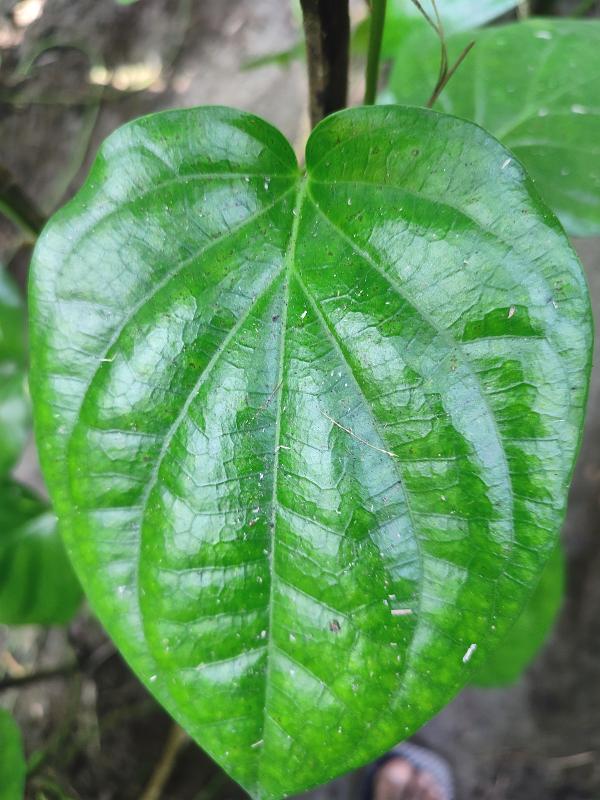
Label: Healthy_Leaf